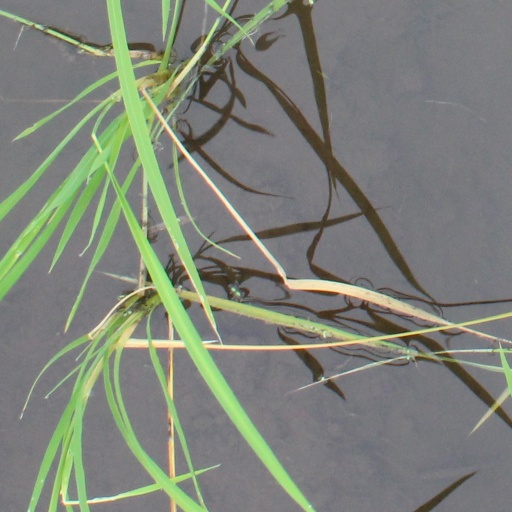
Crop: rice